James Ruthven, 7th Lord Ruthven of Freeland

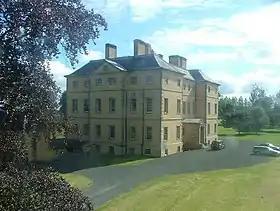
Melville House

He was born at Melville House south of Monimail near Cupar in Fife on 17 October 1777. He was the eldest son of James Ruthven, 6th Lord Ruthven of Freeland and his wife, Lady Mary Elizabeth Leslie. He succeeded his father as 7th Lord Ruthven of Freeland in 1789.